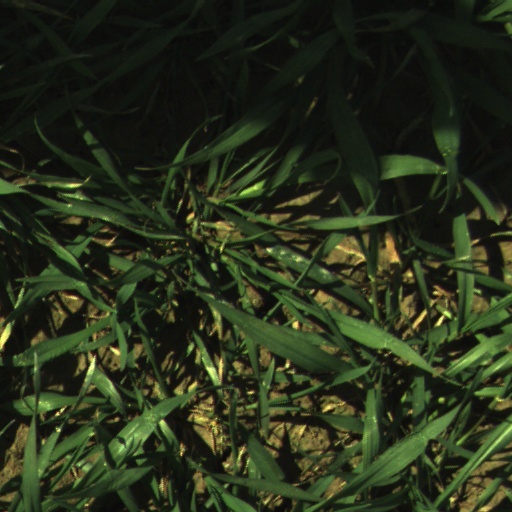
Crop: wheat